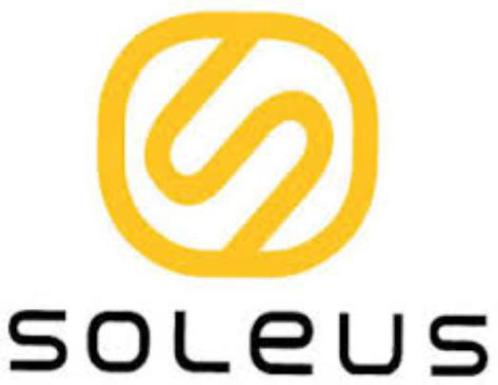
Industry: Electronic